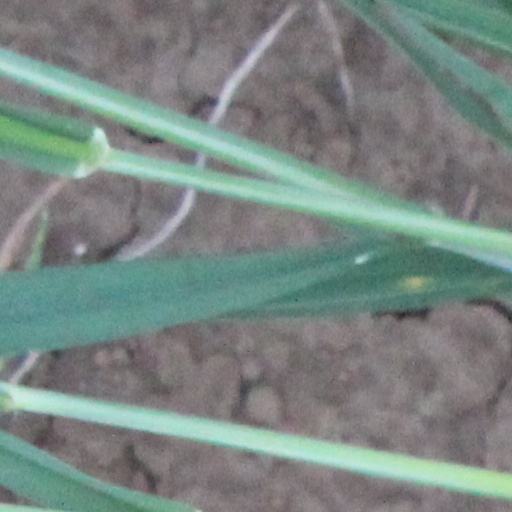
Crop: wheat